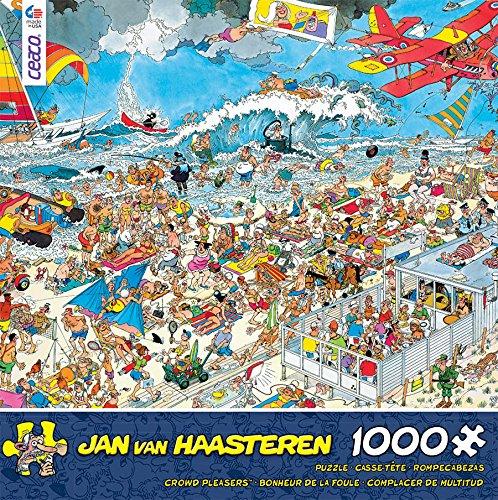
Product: Ceaco Crowd Pleasers Collection by Jan Van Haasteren The Beach Puzzle (1000 Piece)
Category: Toys & Games | Puzzles | Jigsaw Puzzles
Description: Collect all styles in the crowd pleasers collection.
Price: $25.50
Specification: ProductDimensions:8x3x8inches|ItemWeight:1pounds|ShippingWeight:1.17pounds(Viewshippingratesandpolicies)|DomesticShipping:ItemcanbeshippedwithinU.S.|InternationalShipping:ThisitemcanbeshippedtoselectcountriesoutsideoftheU.S.LearnMore|ASIN:B06XS1VQ1Q|Itemmodelnumber:3342-22|Manufacturerrecommendedage:8yearsandup